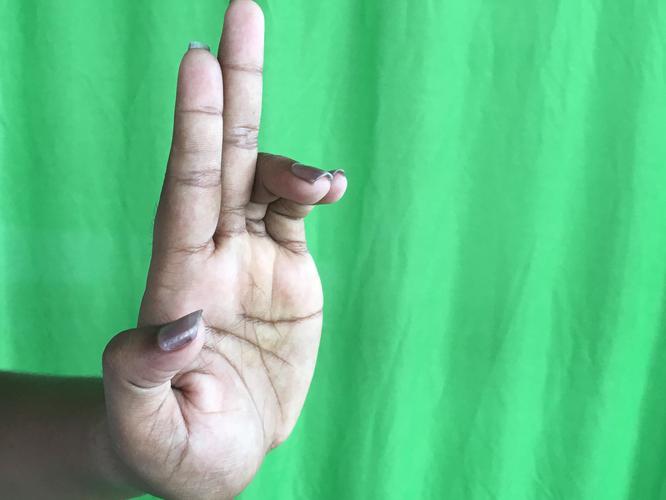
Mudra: Ardhapathaka
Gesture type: single_hand